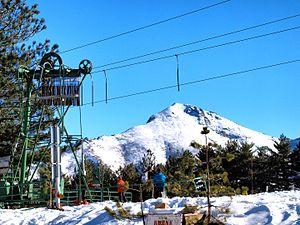
Albertacce est une commune française située dans la circonscription départementale de la Haute-Corse et le territoire de la collectivité de Corse. Le village appartient à la piève de Niolo.